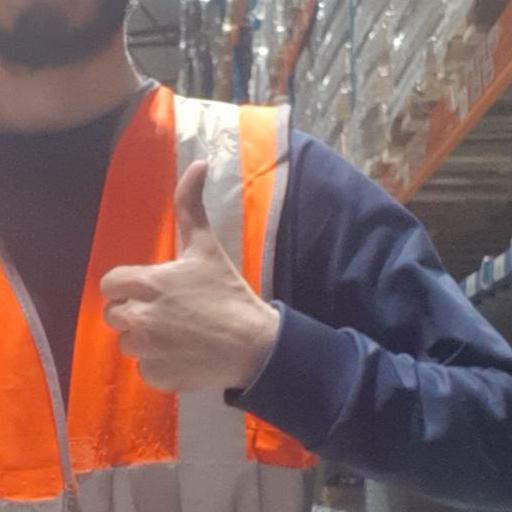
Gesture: like